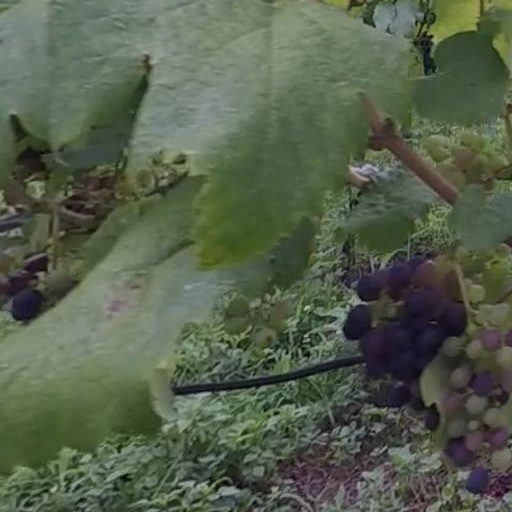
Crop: grape